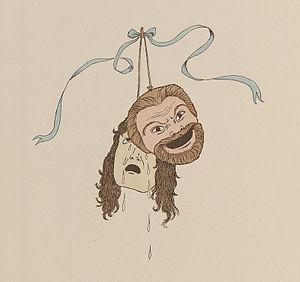
Le carnaval est un type de fête relativement répandu en Europe et en Amérique. Il consiste généralement en une période où les habitants de la ville sortent déguisés et se retrouvent pour chanter, danser, faire de la musique dans les rues, jeter des confettis et serpentins, défiler, éventuellement autour d’une parade.
Louis-Maurice Boutet de Monvel, né à Orléans le 18 octobre 1850, et mort dans le 7ᵉ arrondissement de Paris le 16 mars 1913, est un peintre, aquarelliste et illustrateur français.